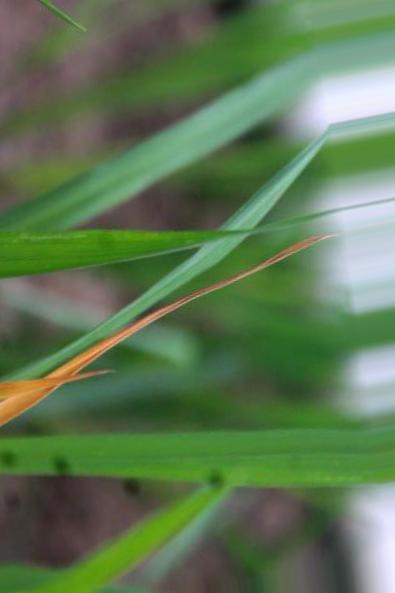
Nhãn: Tungro virus